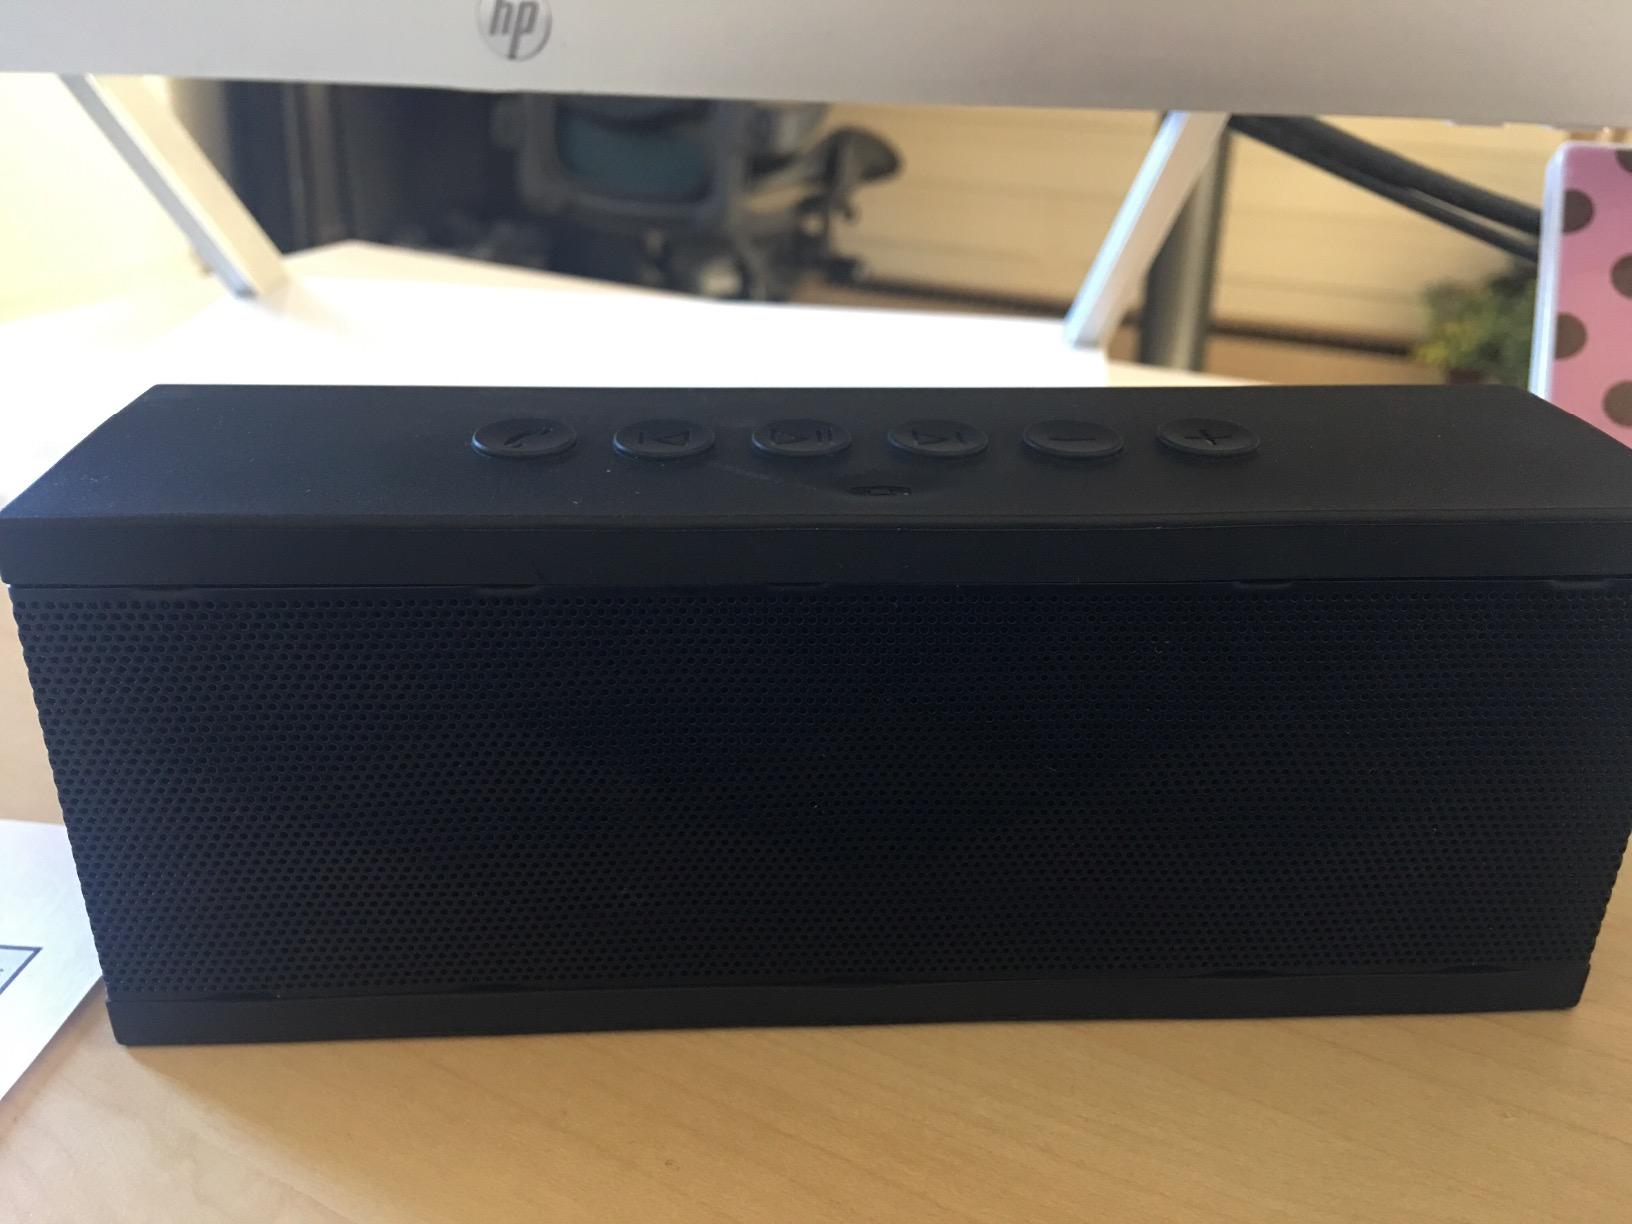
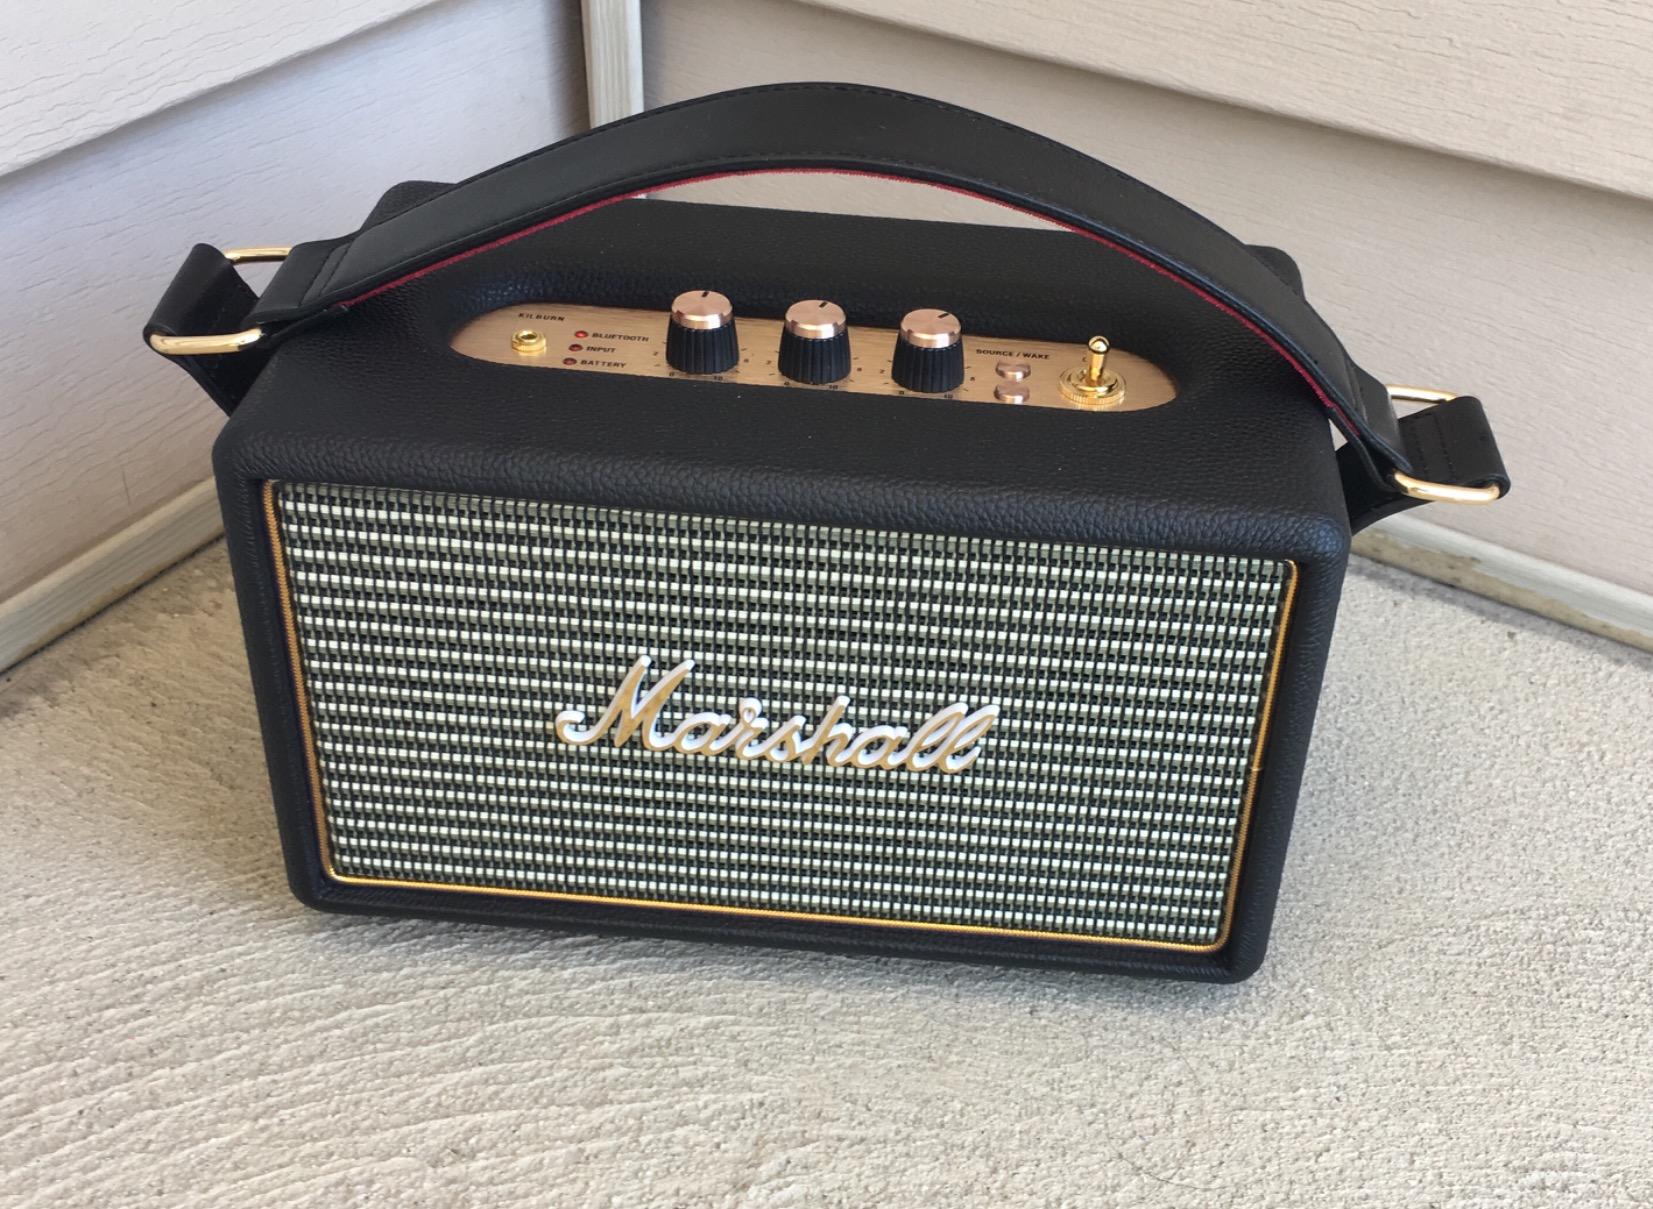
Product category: speaker
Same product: no